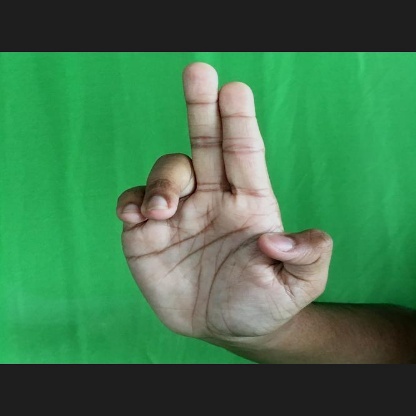
Mudra: Ardhapathaka